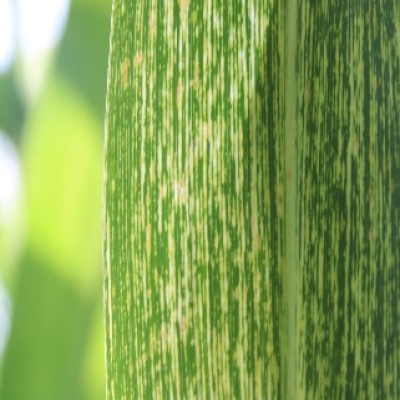
Label: Corn_(Maize)___Maize_Streak_Virus